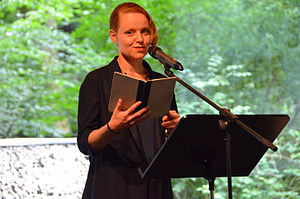
Cia Rinne
Cia Rinne er en dansk/svensk/finsk/tysk digter.